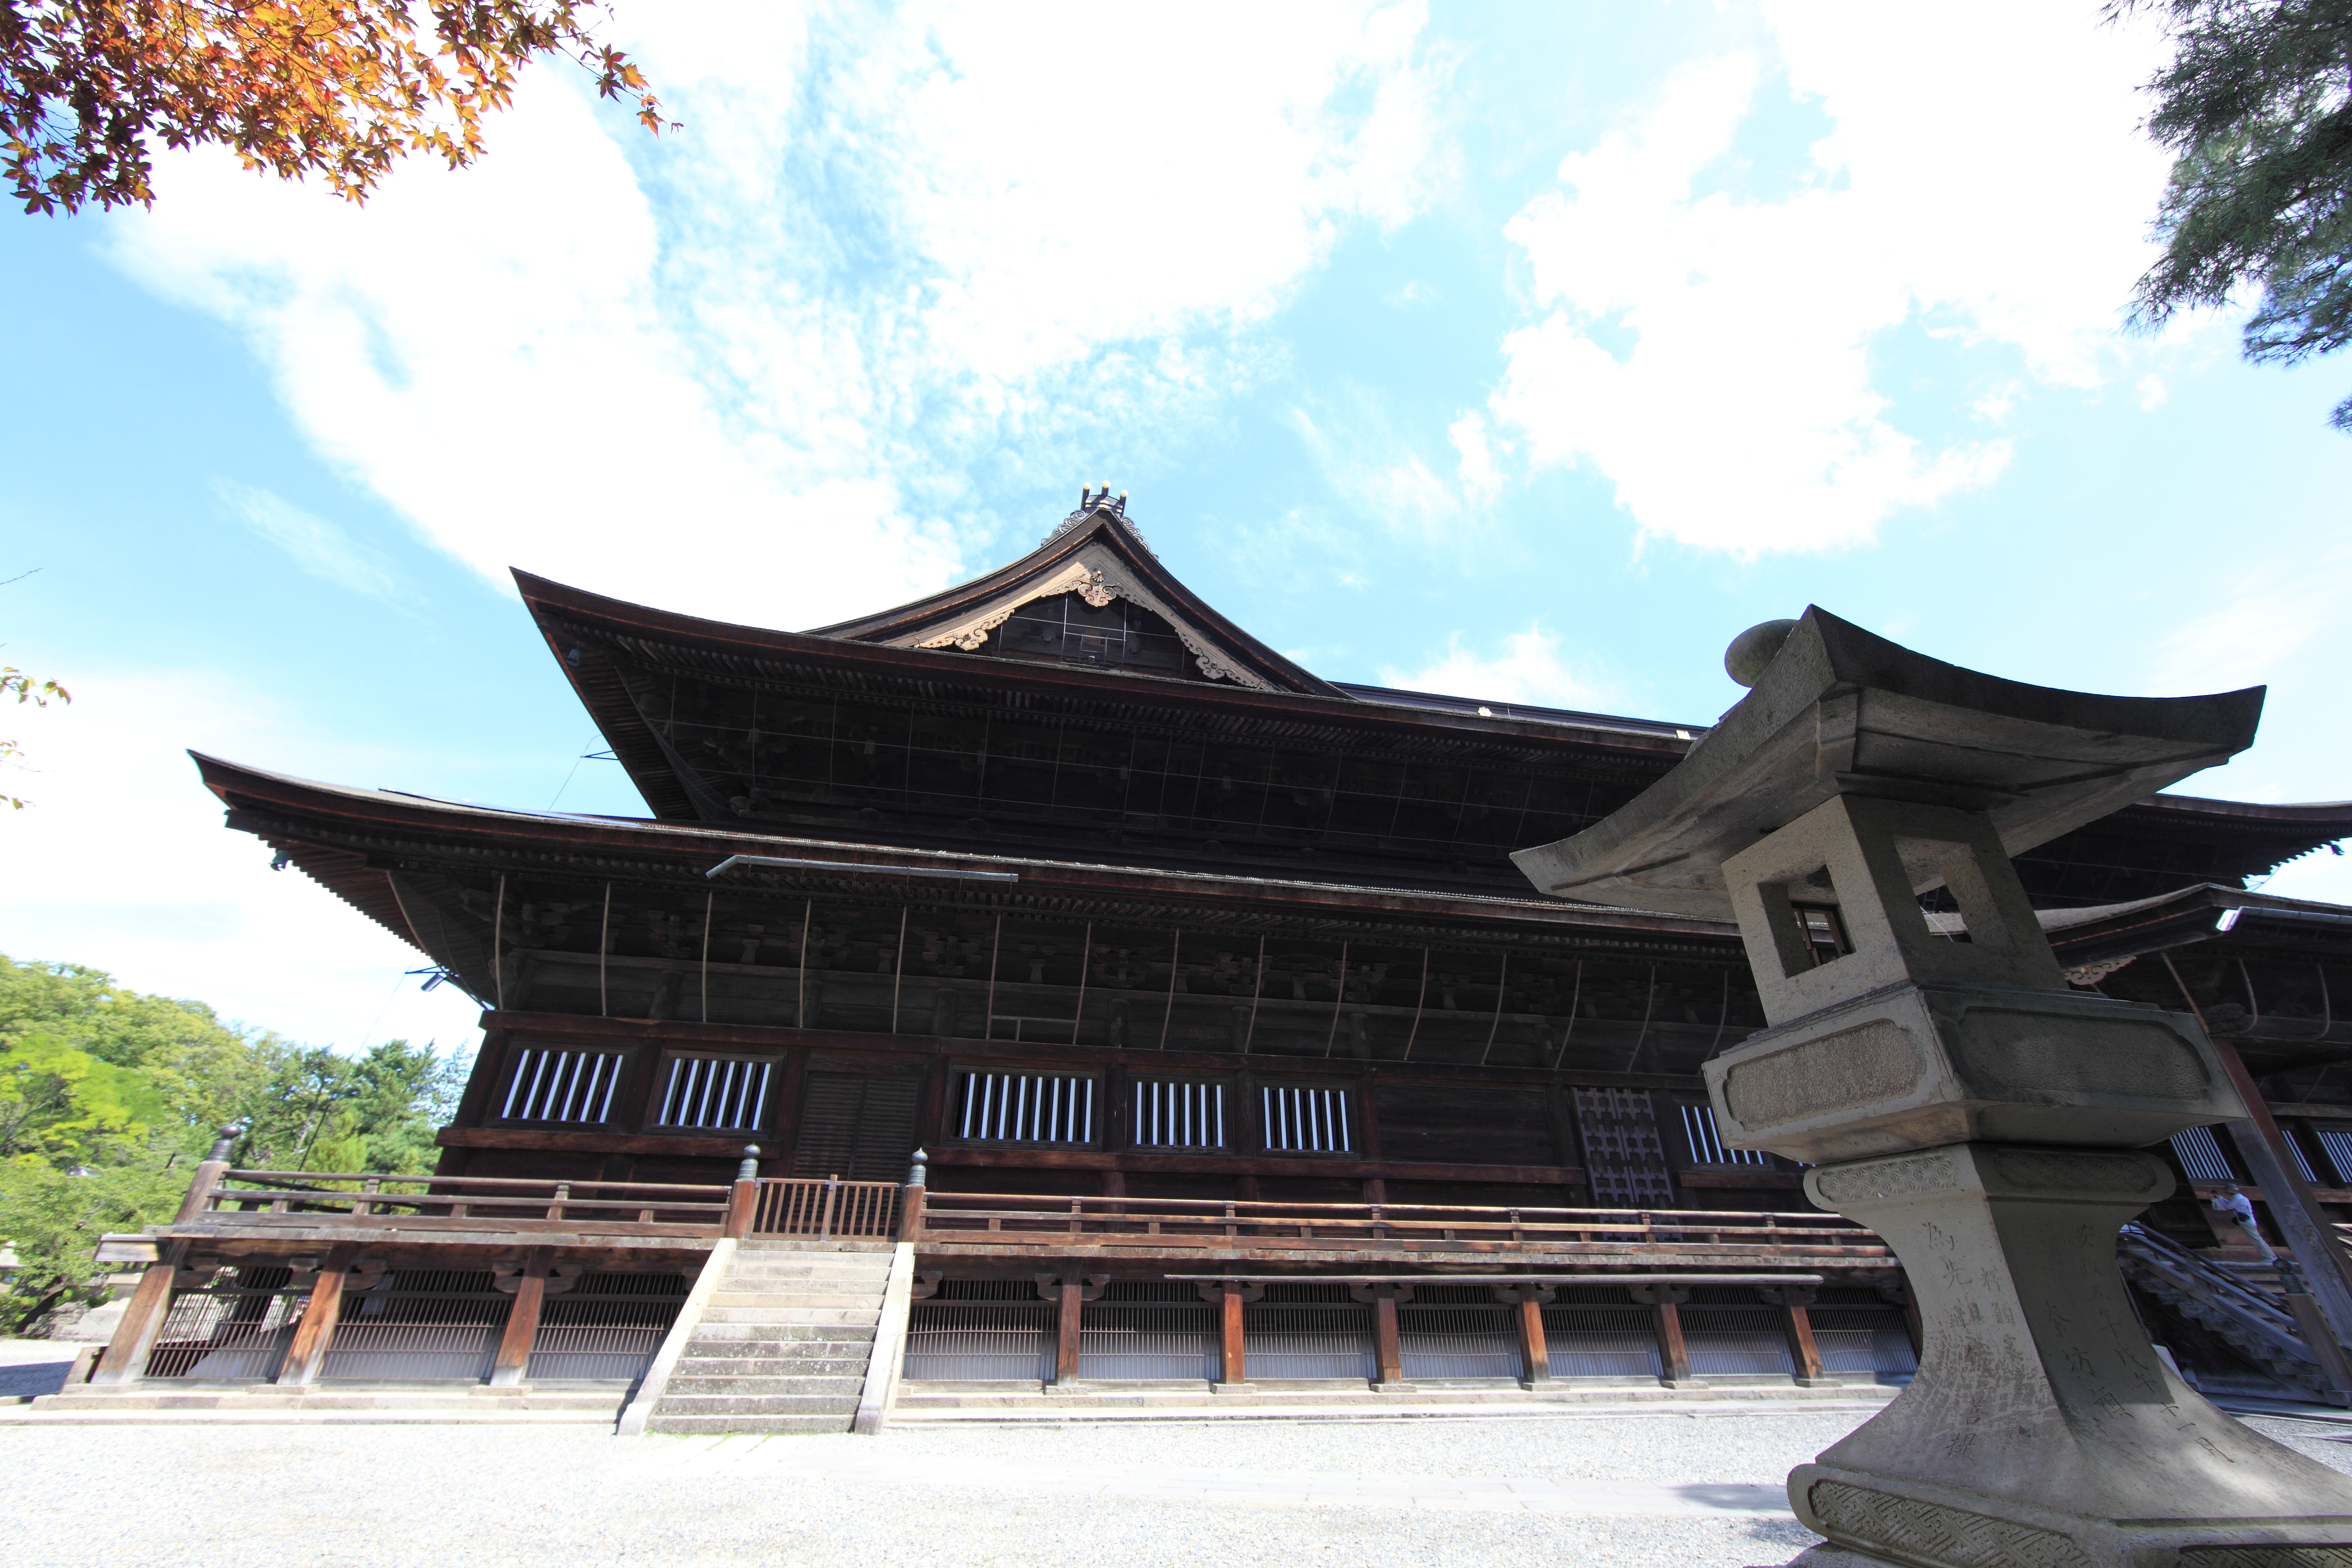
architecture, building, palace, high, landmark, place of worship, religious, temple, japanese, shrine, 5d, hires, chinese architecture, markii, hi, res, resolution, nagano, zenkohji, historic site, shinto shrine